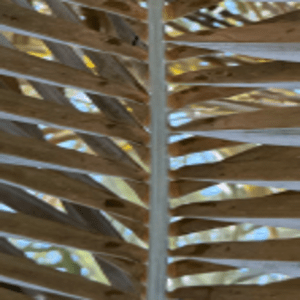
Label: Rachis Blight